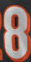
Number: 8